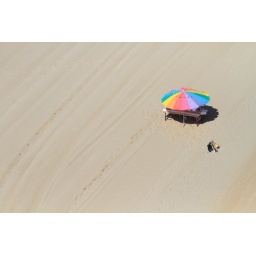
One of the massage tables on the beach in Rocky Point.